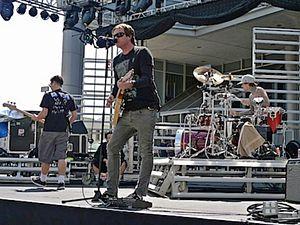
Blink-182, également stylisé blink-182, est un groupe de pop punk américain, originaire de Poway, en Californie. Formé en 1992, le groupe se compose du chanteur et guitariste Matt Skiba, du chanteur et bassiste Mark Hoppus et du batteur Travis Barker.